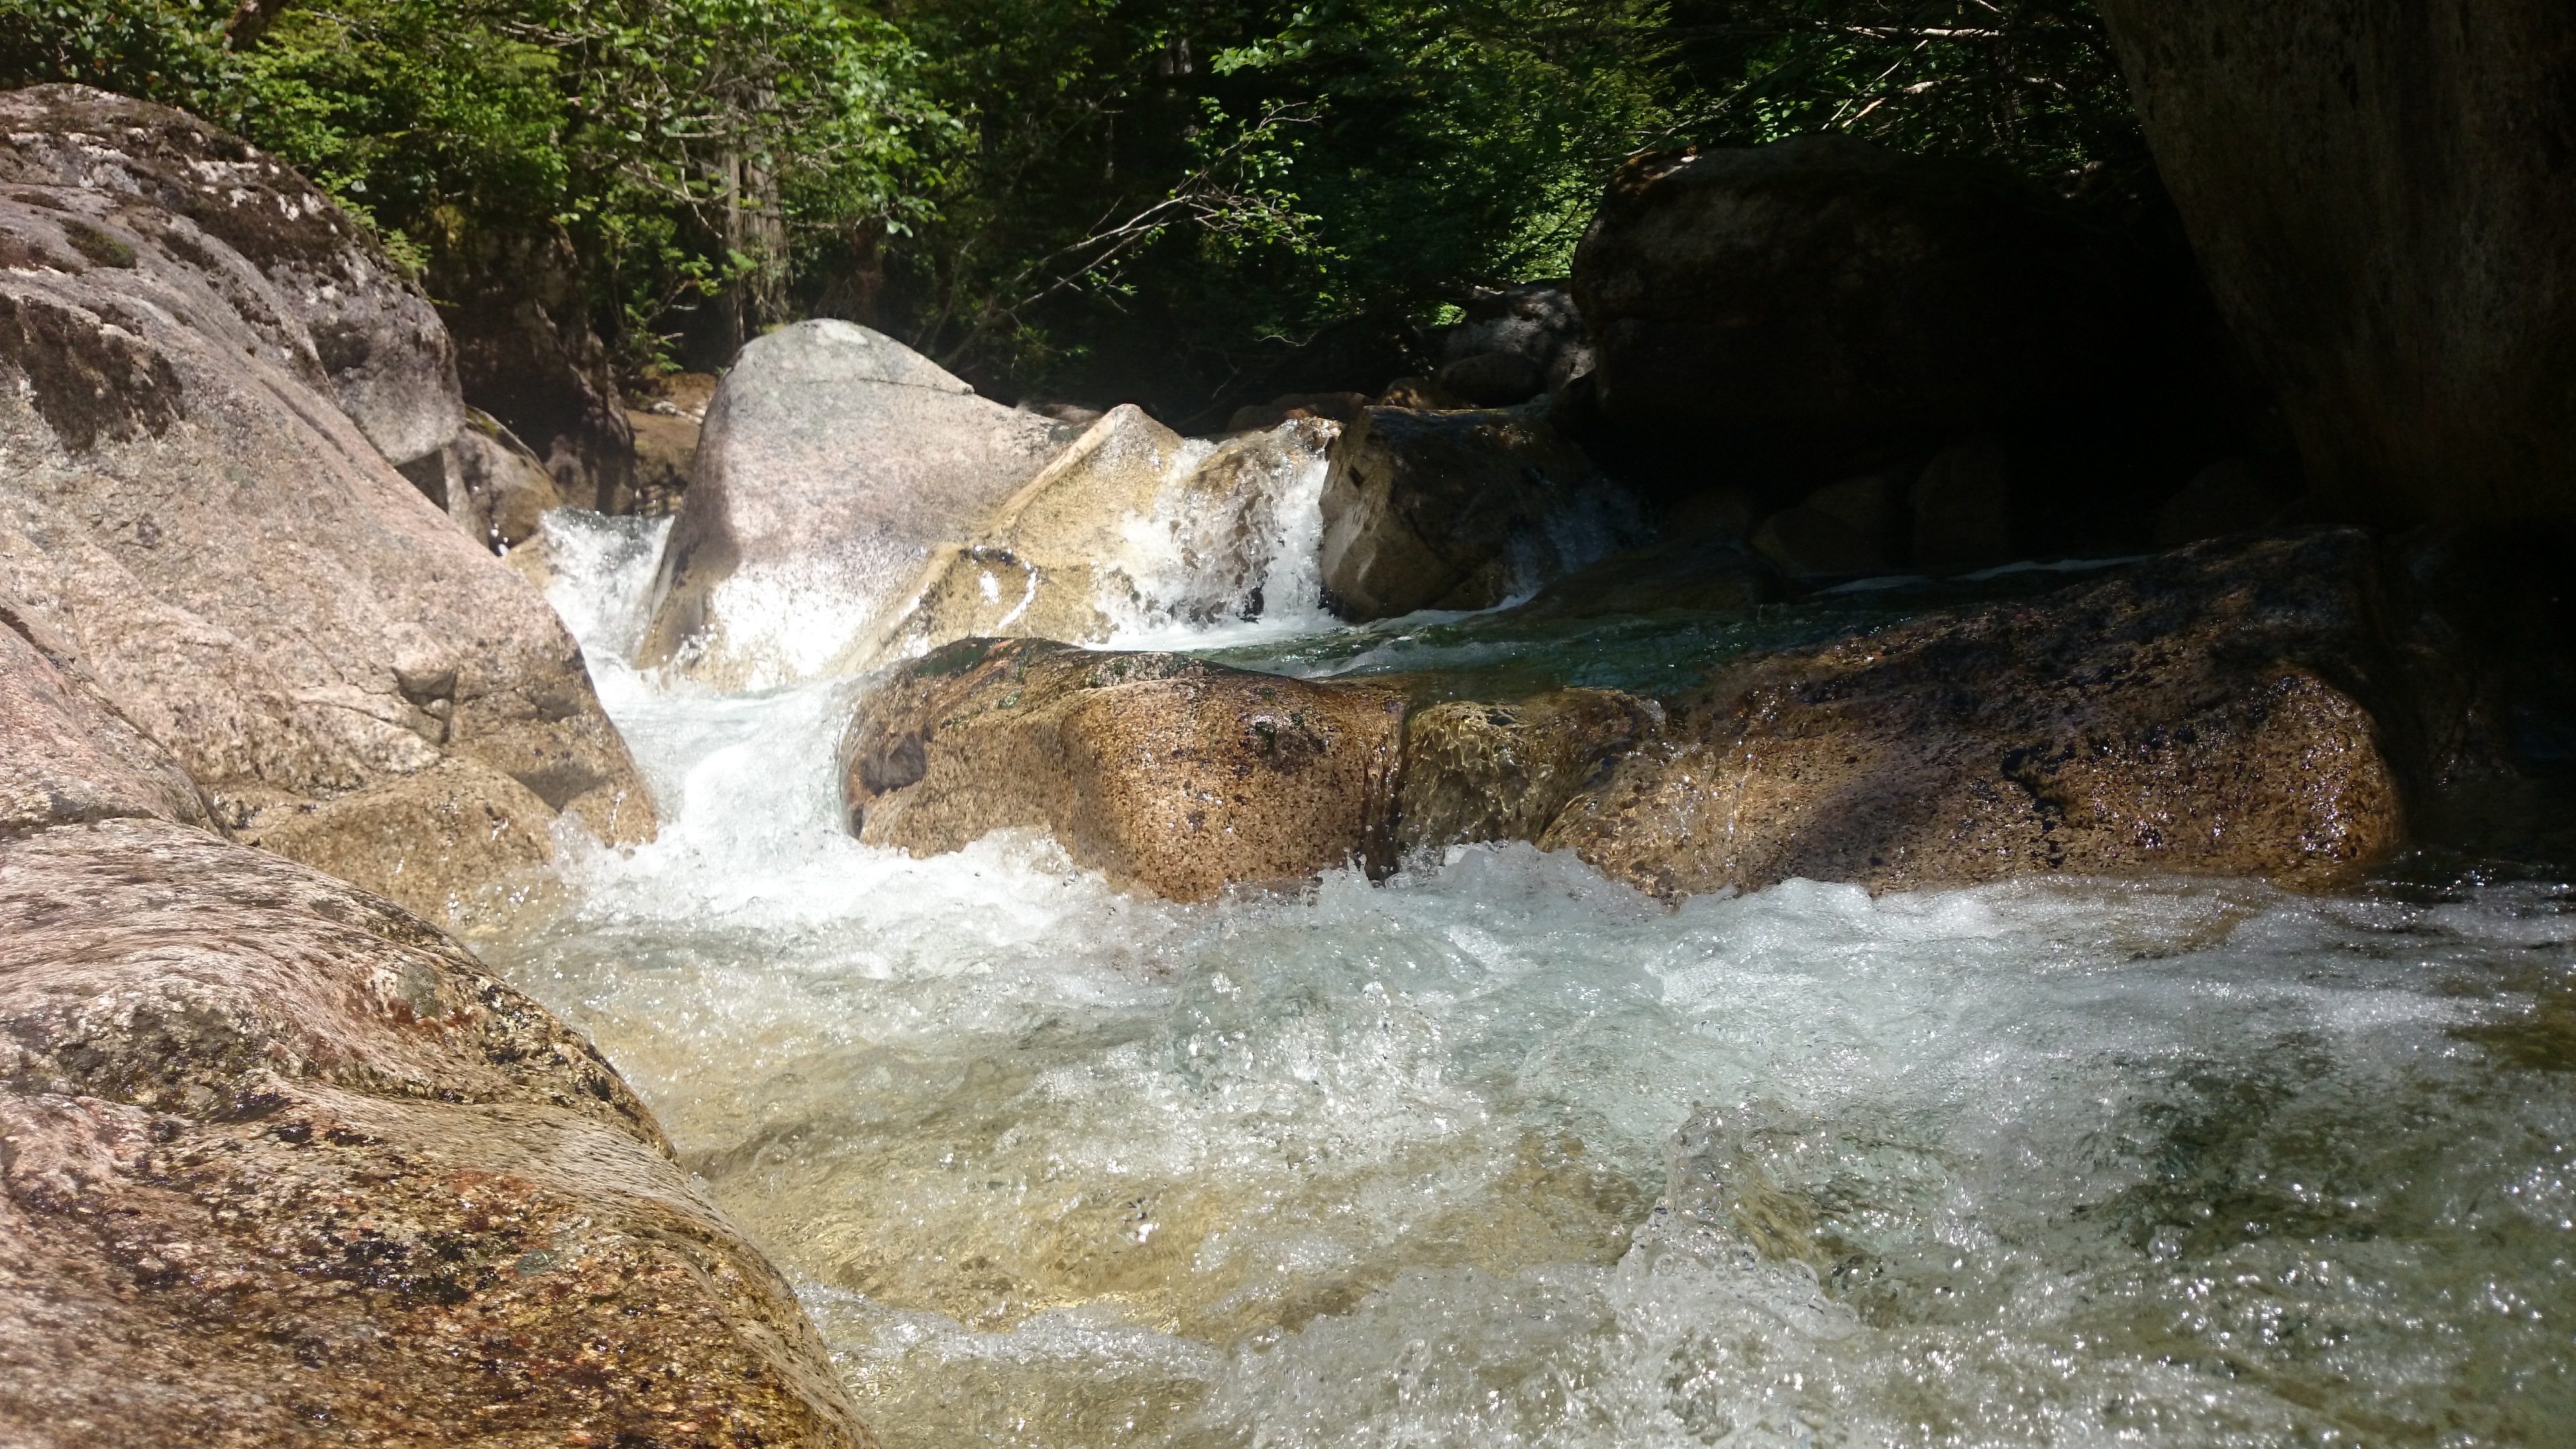
water, rock, waterfall, creek, river, formation, stream, hike, rapid, body of water, canada, chute, arroyo, tributary, water feature, watercourse, nature reserve, squamish, british columbien, water resources, mineral spring